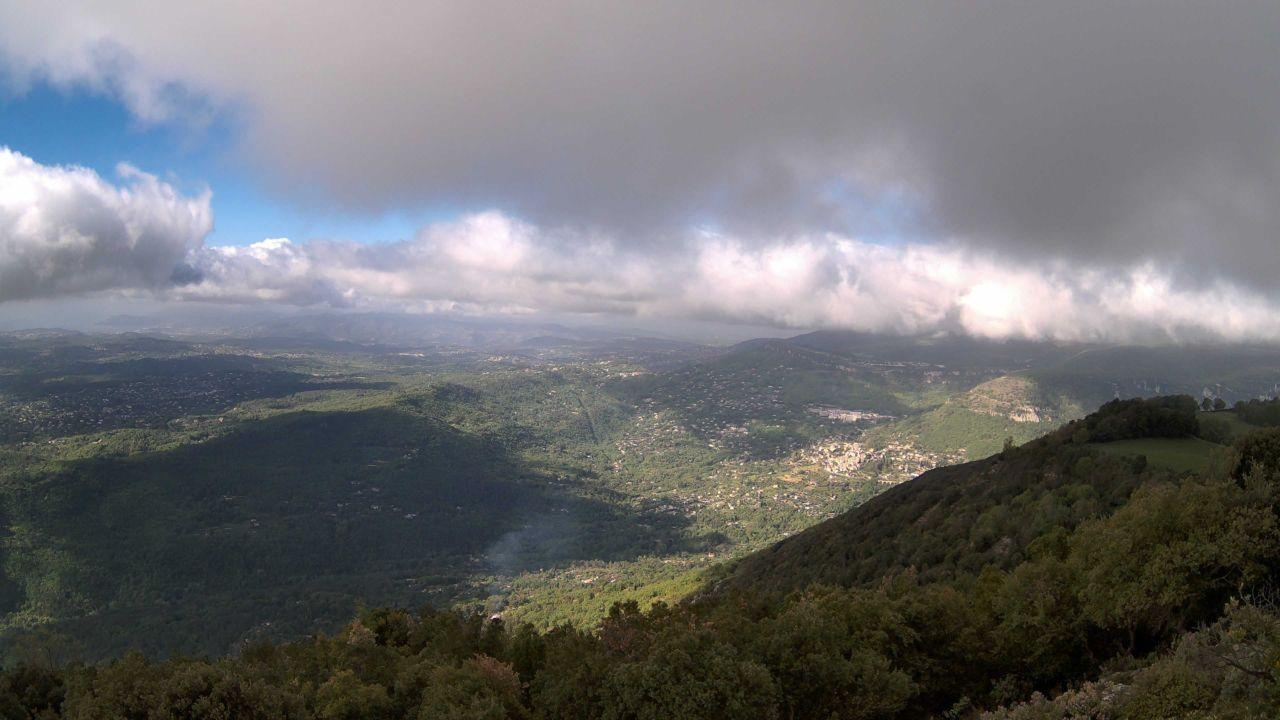
Fire: no
Smoke: yes